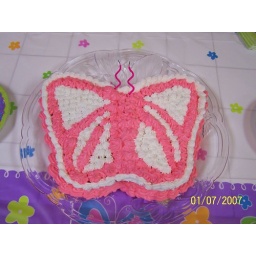
butterfly cake made by Mimi